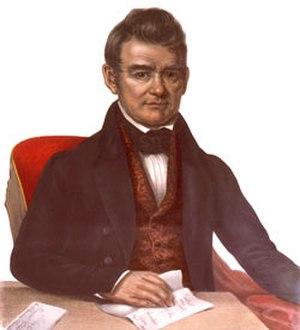
Jeremiah F. Evarts, né le 3 février 1781 à Sunderland dans le Vermont et mort le 10 mai 1831 à Charleston est un avocat, éditeur, missionnaire chrétien, réformiste, militant pour les droits des Amérindiens aux États-Unis et farouche opposant à l’Indian Removal Act du président Andrew Jackson.